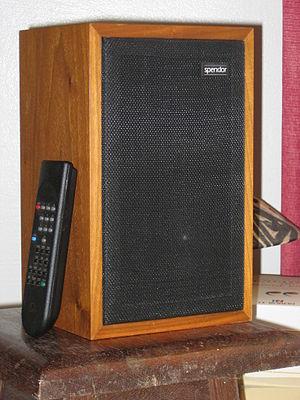
La Ls3/5a est un modèle de petite enceinte acoustique célèbre mis au point par la radiotélévision anglaise au milieu des années 1970.